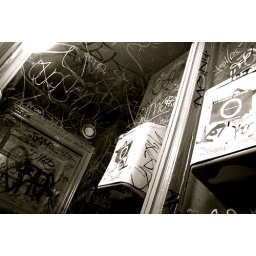
Taged toilet at a bar in Copenhagen